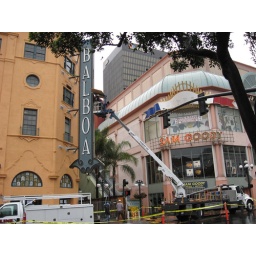
Rain or shine, they are refurbishing this theater...NBC TV tower looms in the background.